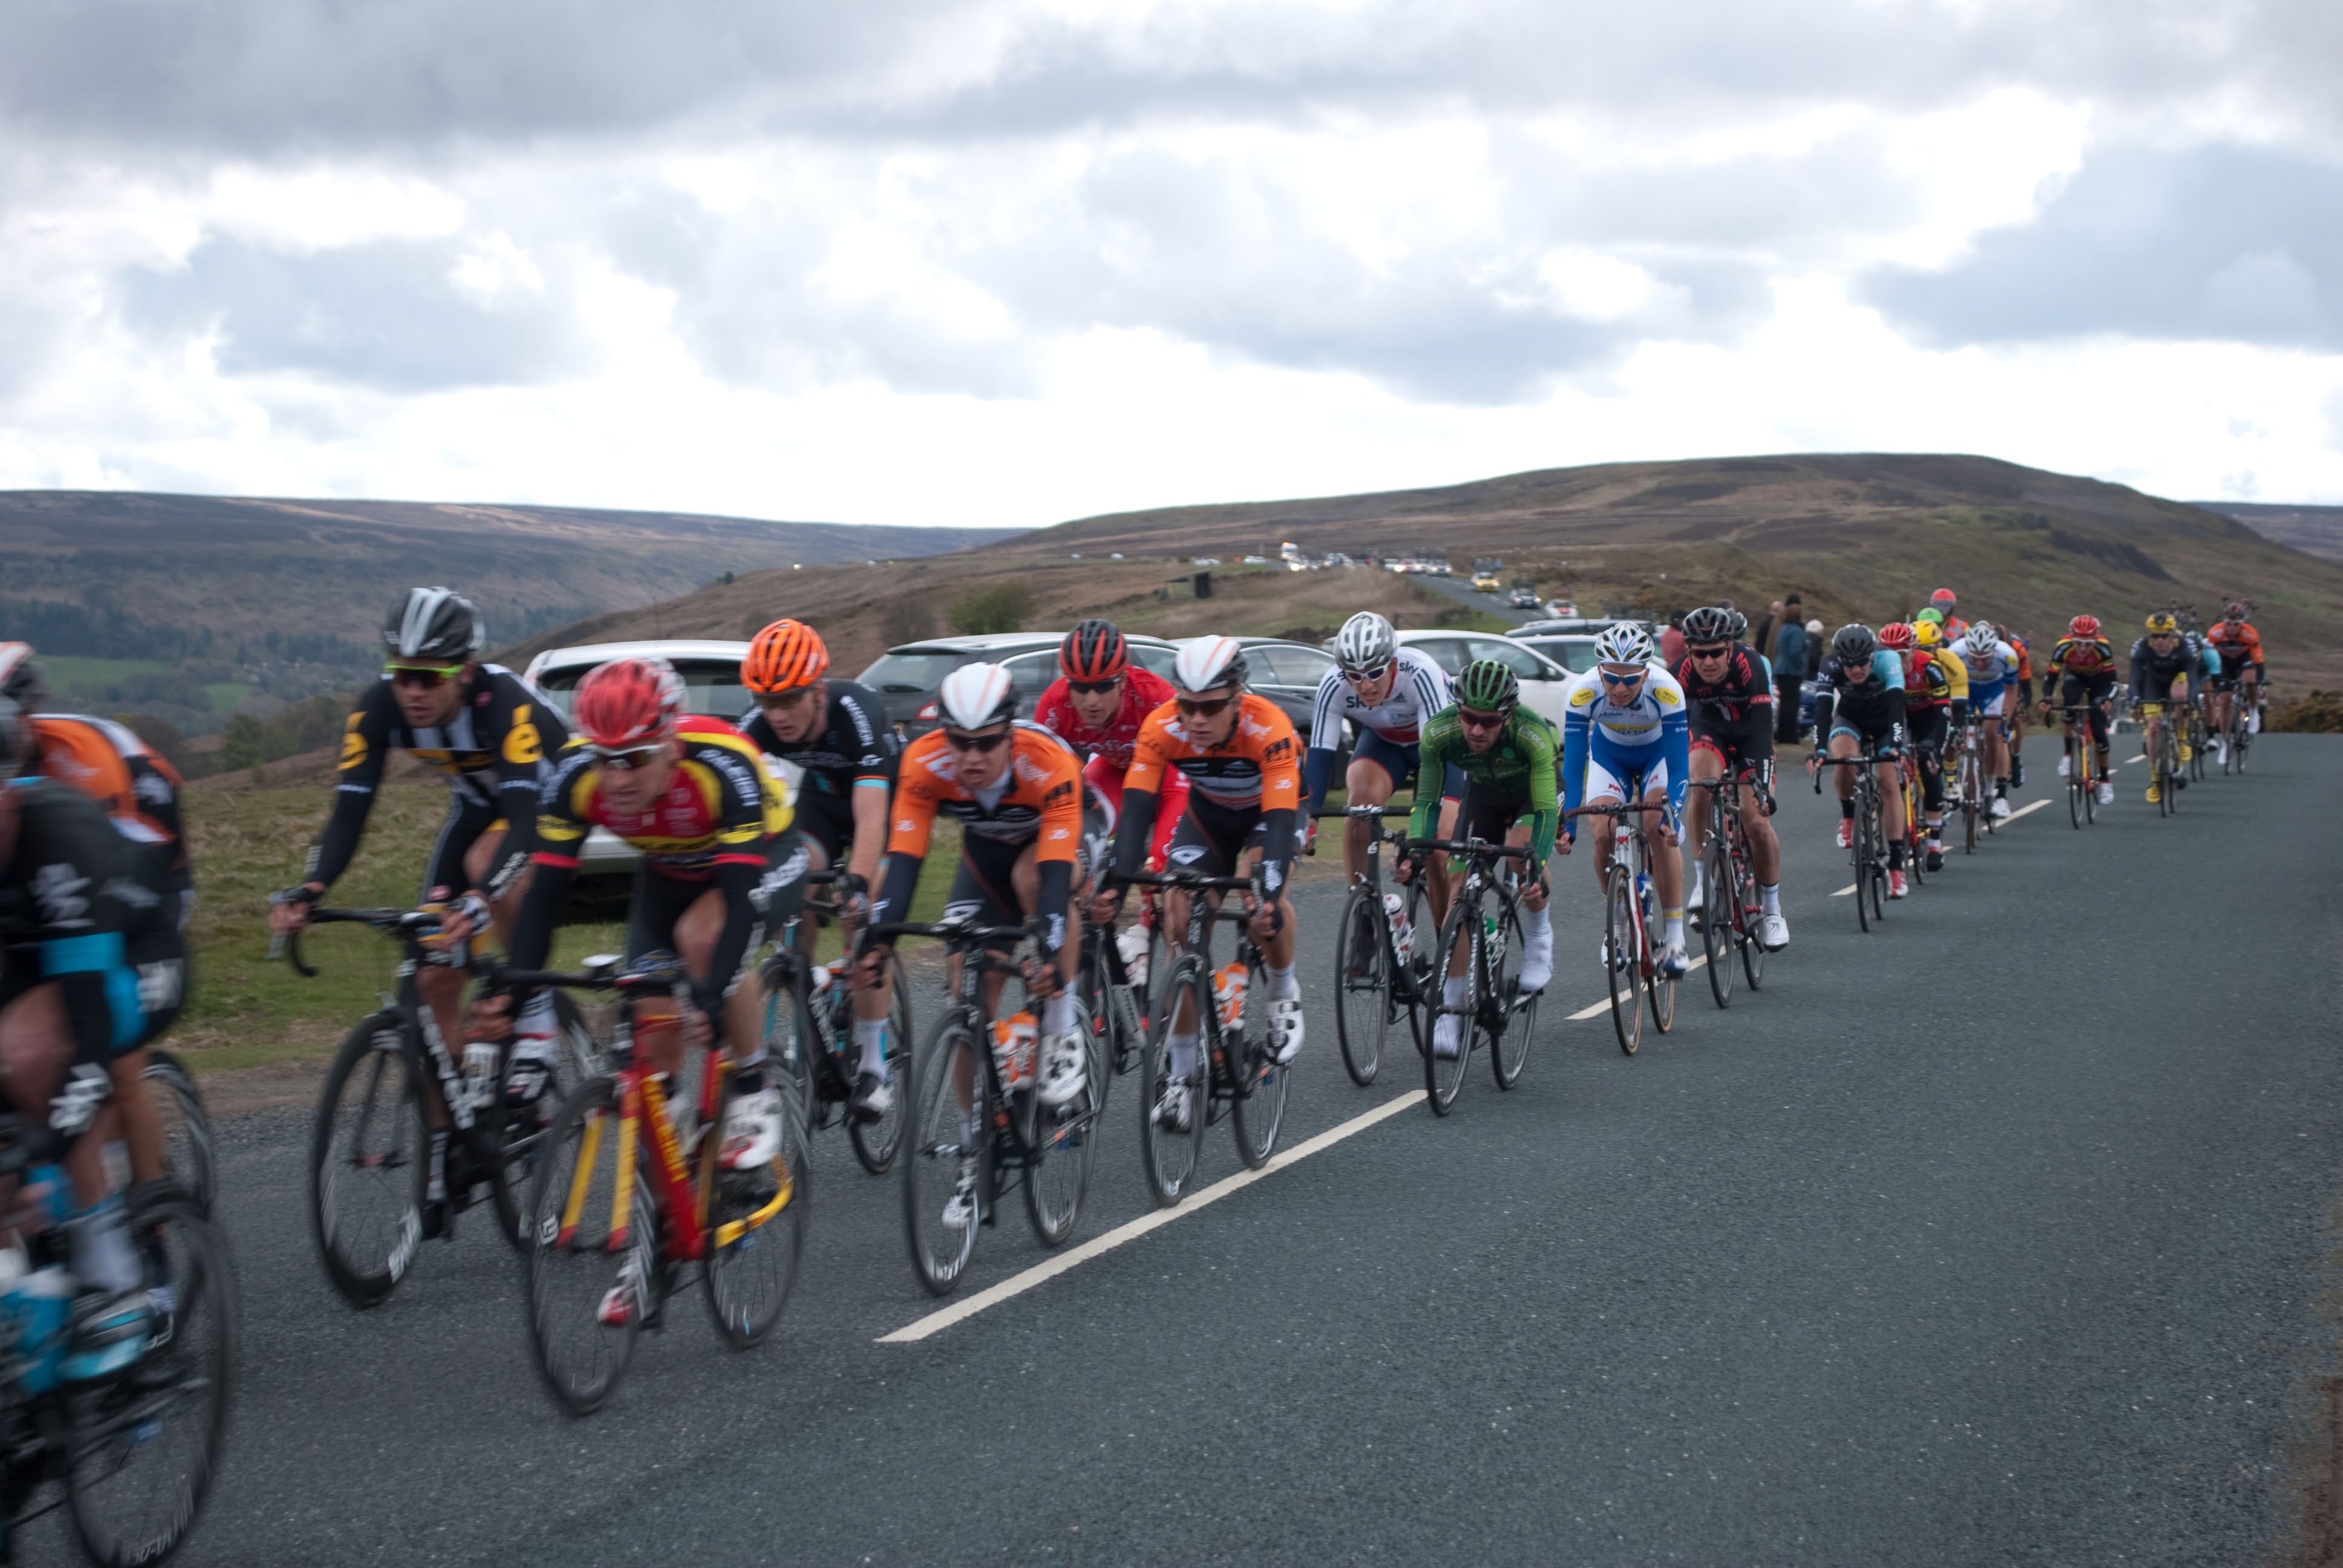
bunch, bicycle, recreation, cyclist, vehicle, sports equipment, mountain bike, cycling, race, tour, sports, racing, tours, road cycling, outdoor recreation, cycle sport, bicycle racing, road bicycle, endurance sports, racing bicycle, road bicycle racing, duathlon, tour de yorkshire 2015